442nd Air Expeditionary Squadron

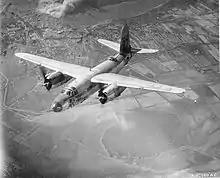
320th Group B-26 Marauder after attacking a bridge over the Rhone River near Arles

The squadron and its aircraft arrived at its first true overseas station, Oran Es Sénia Airport, Algeria, in early January 1943. The squadron had mine dropping equipment installed on its bomb racks for attacks against enemy submarines. The squadron was withdrawn from antisubmarine combat in February for rest and the antisubmarine mission was transferred to the Royal Air Force. However, it did not fly its first bombing missions until April 1943, by which time it had moved to Montesquieu Airfield, Algeria from its training base at Tafaraoui Airfield, Algeria. Until July 1943, operating from bases in Algeria and Tunisia, it flew missions against enemy shipping on the approaches to Tunis It flew missions against Tunisia and participated in Operation Corkscrew, the projected invasion of Pantelleria. The following month it provided air support for Operation Husky, the invasion of Sicily.